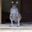
Label: kangaroo